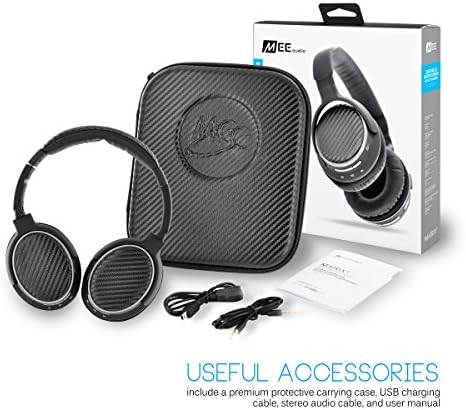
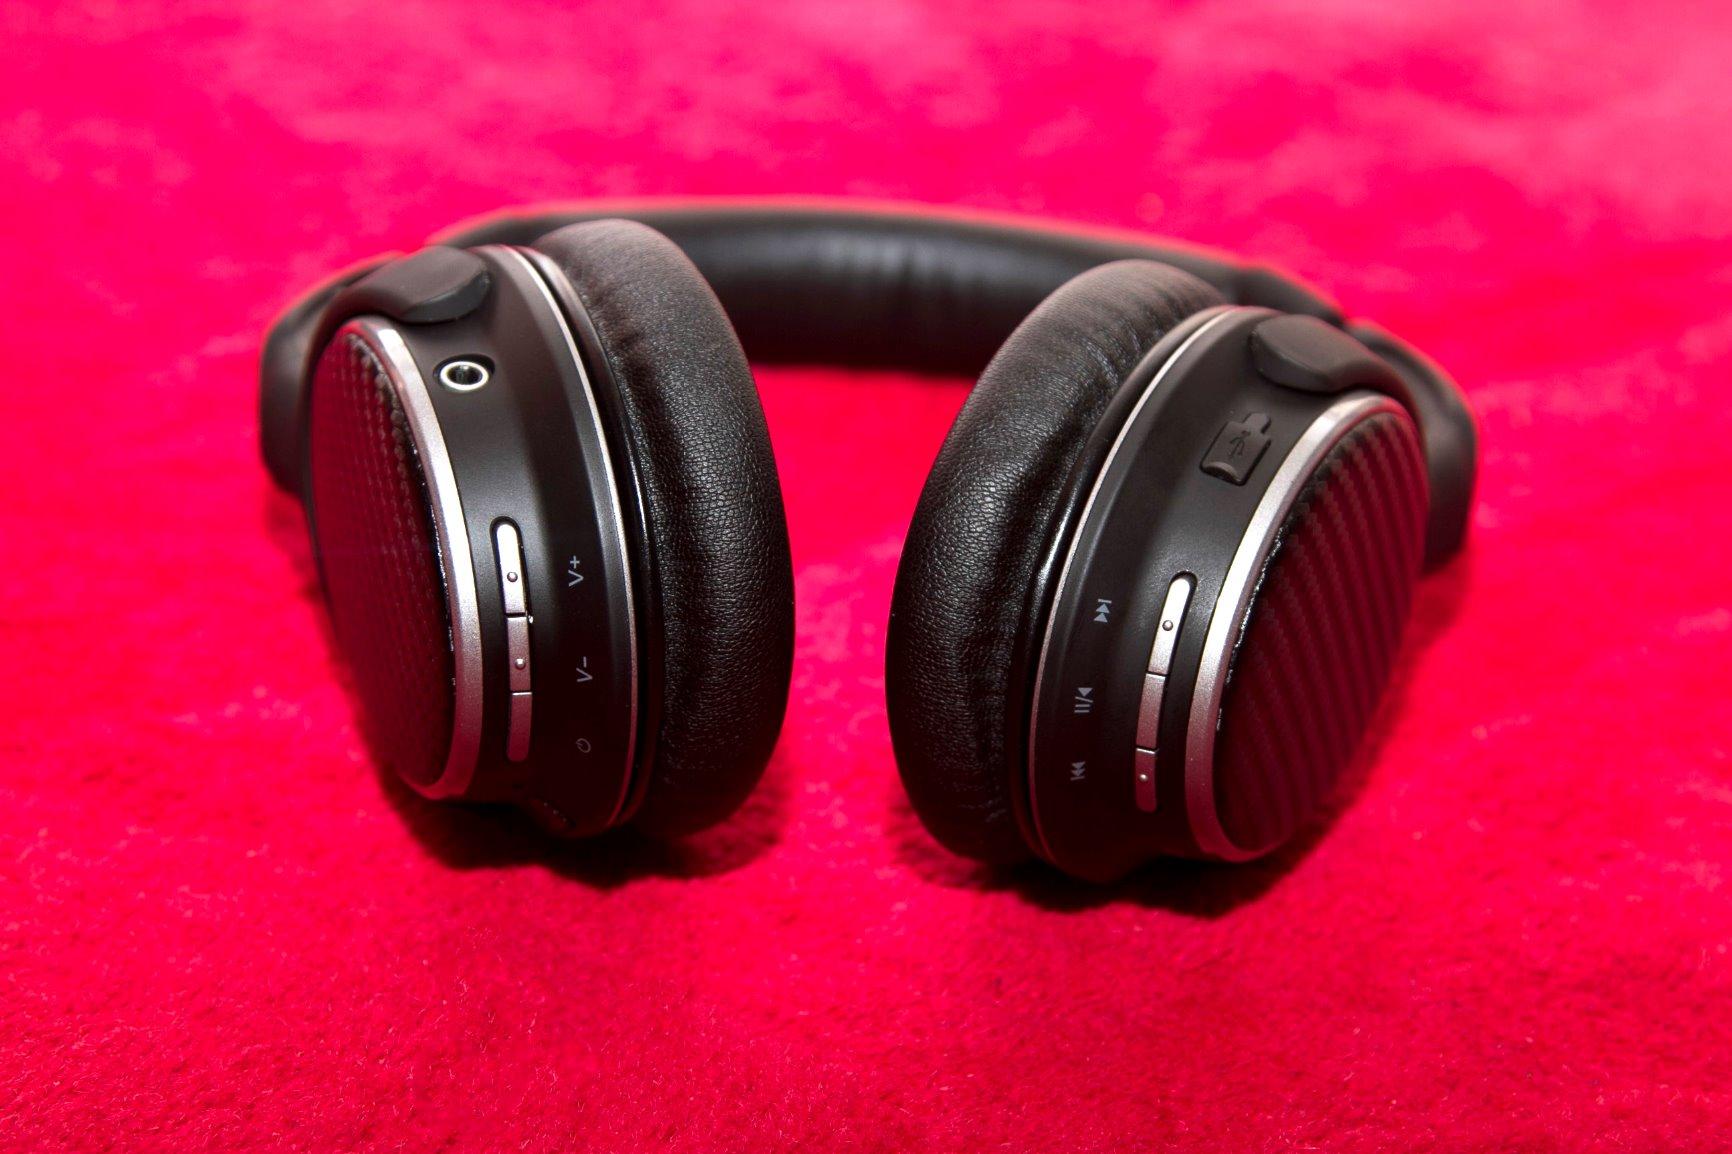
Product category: headphones
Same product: yes